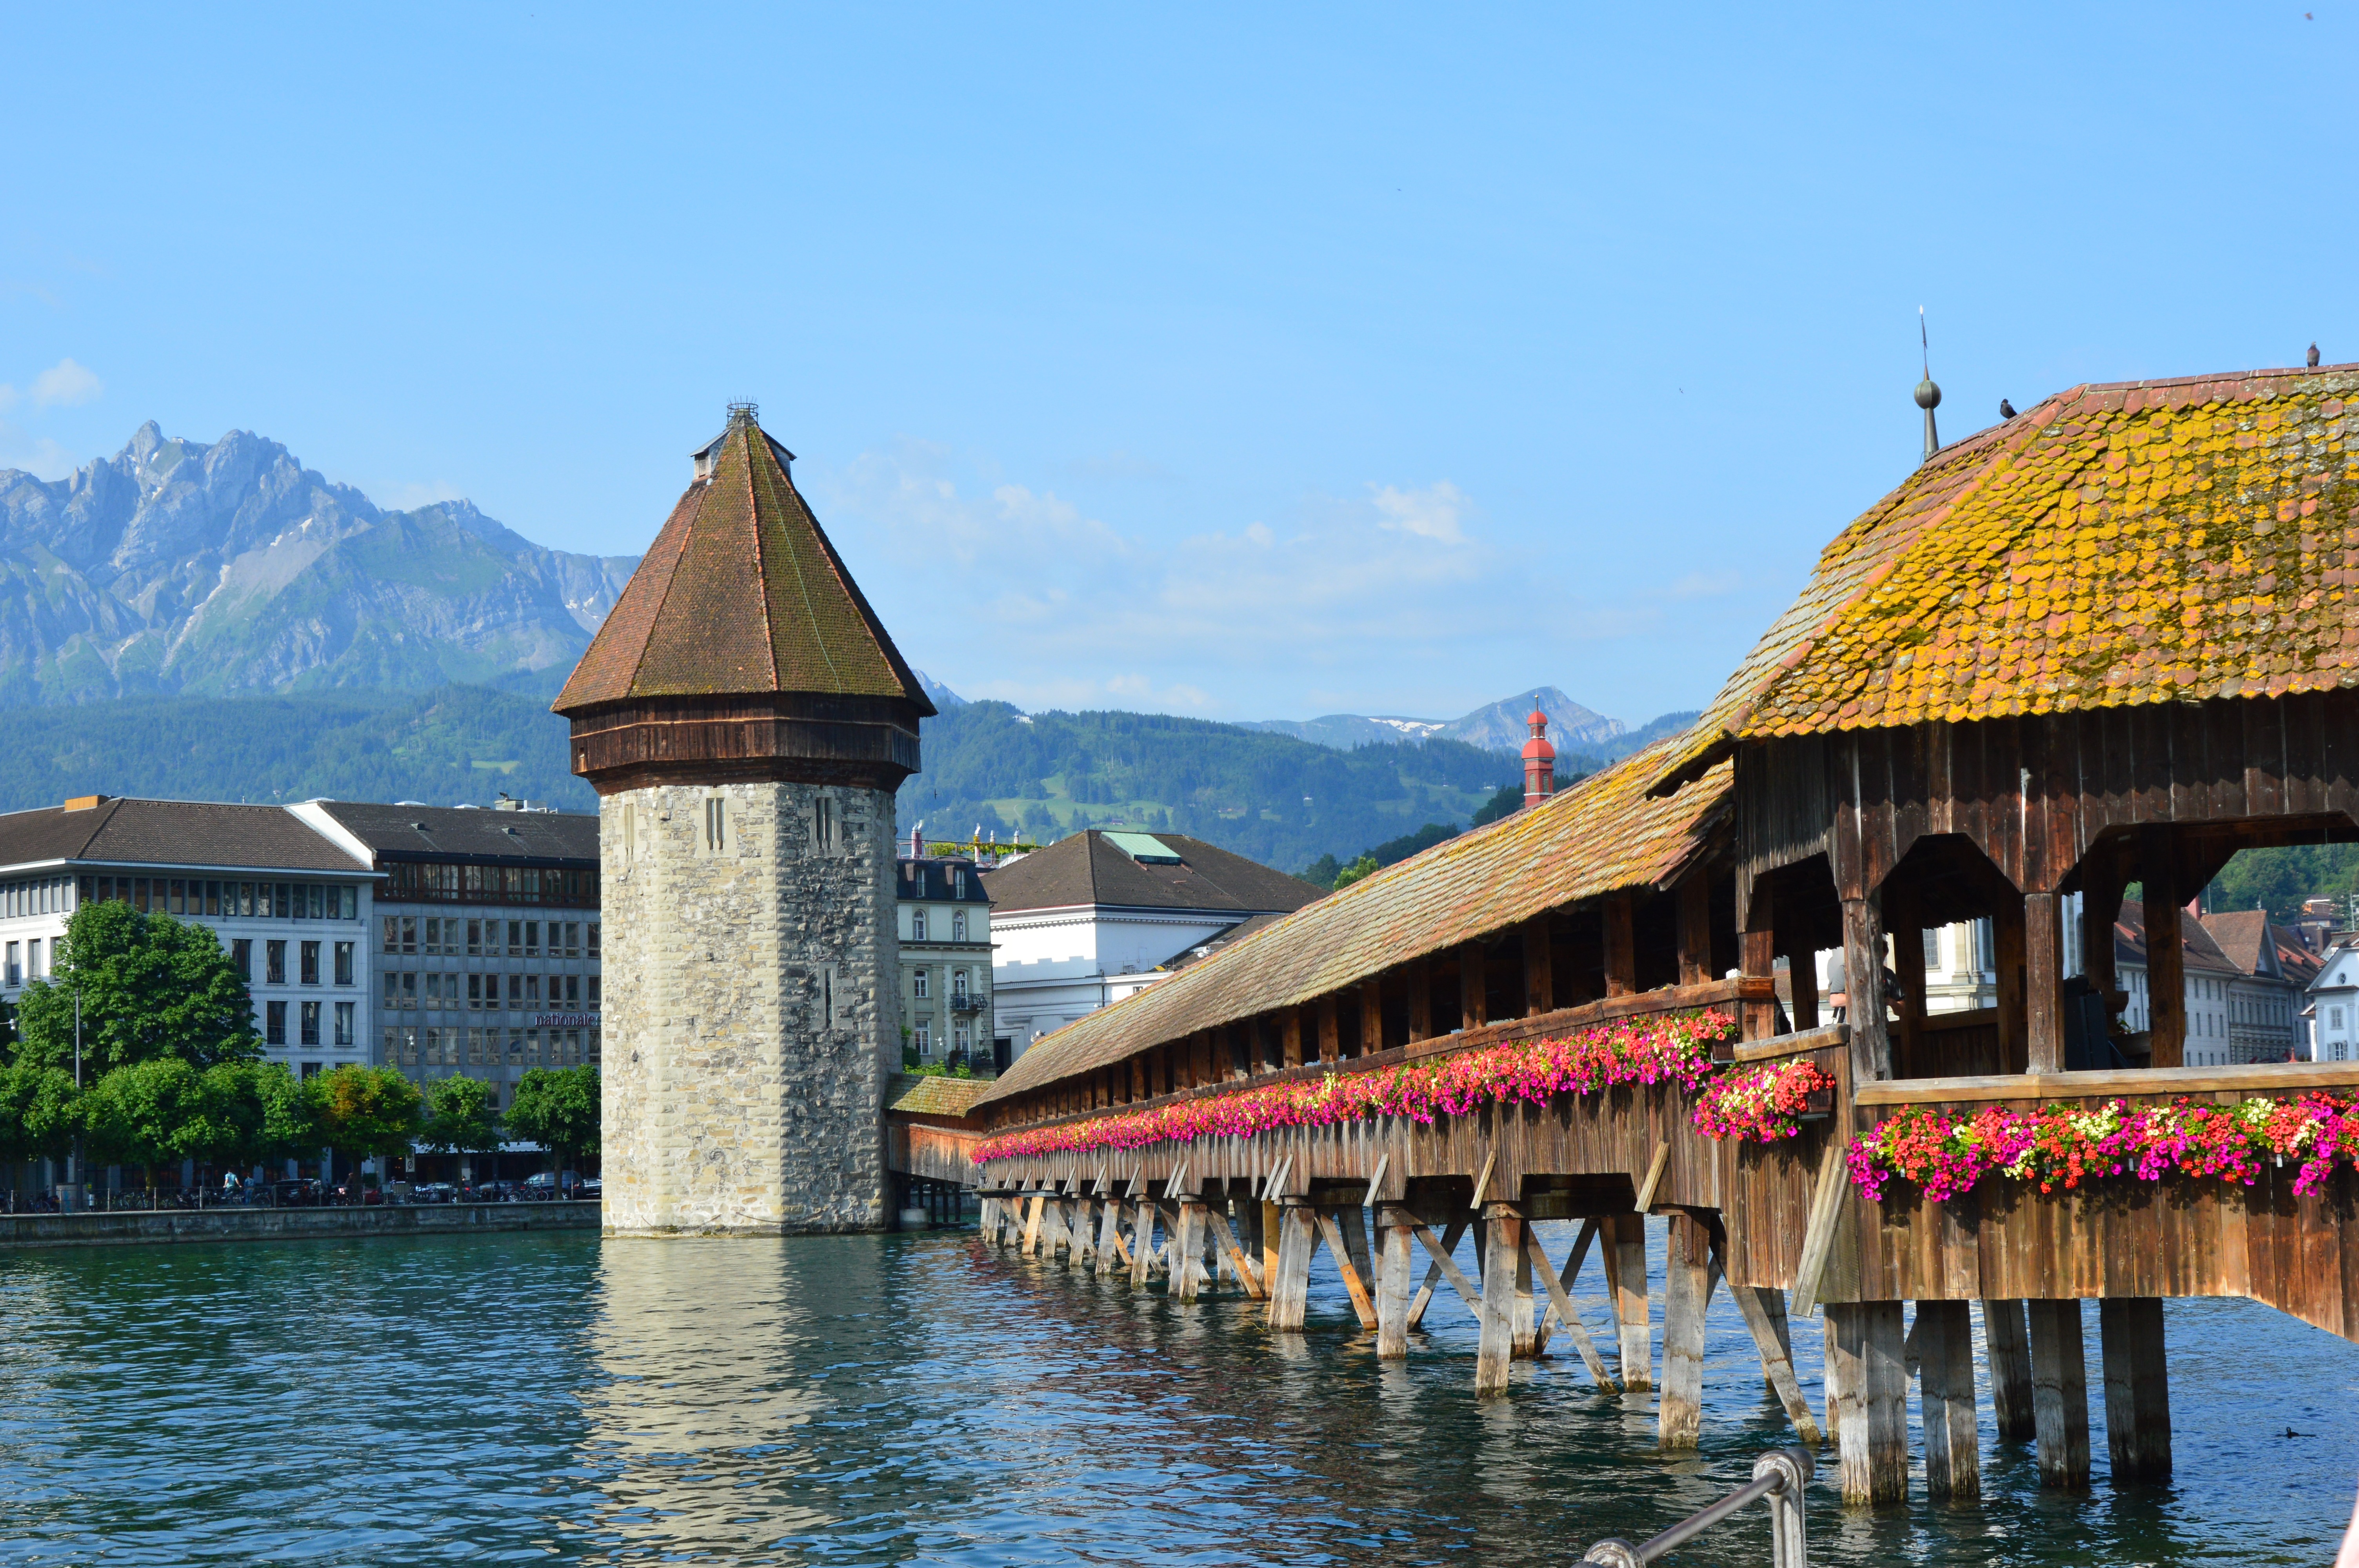
sea, flower, town, river, vacation, travel, village, landmark, tourism, waterway, flowers, mountains, beautiful, tours